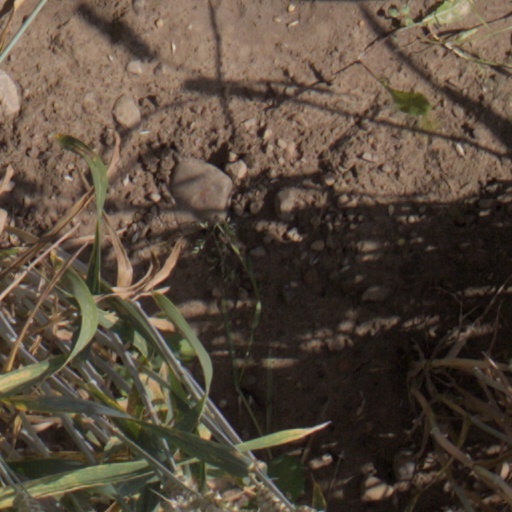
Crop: wheat